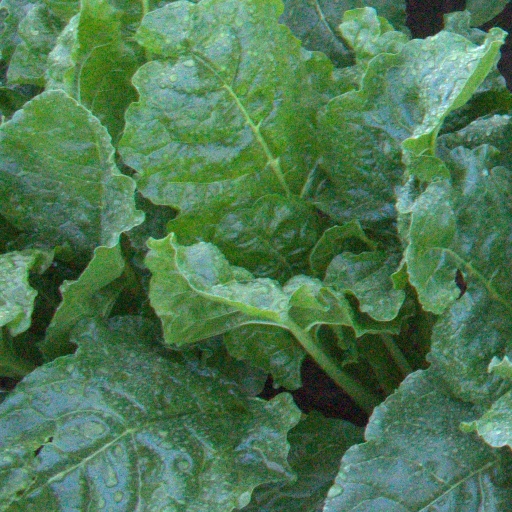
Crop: sugar beet